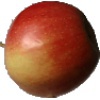
Label: Apple Red 2